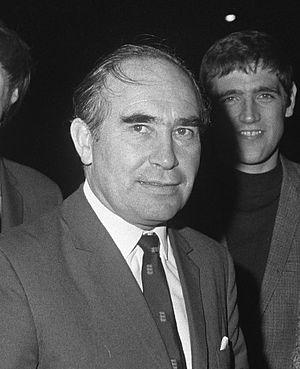
L'équipe d'Angleterre de football est la sélection de joueurs anglais représentant leur nation lors des compétitions internationales de football masculin, sous l'égide de la Football Association. Alors que la plupart des équipes nationales à travers le monde représentent un État indépendant, les quatre « Nations constitutives » qui forment le Royaume-Uni sont chacune représentés par une équipe nationale distincte lors des tournois internationaux. Ses joueurs sont sélectionnés selon les conditions d'admissibilité en sélection d'un joueur britannique.
Alfred Ernest Ramsey, dit Alf Ramsey, né le 22 janvier 1920 à Dagenham, mort le 28 avril 1999 à Ipswich dans le Suffolk, est un footballeur international puis entraîneur anglais.